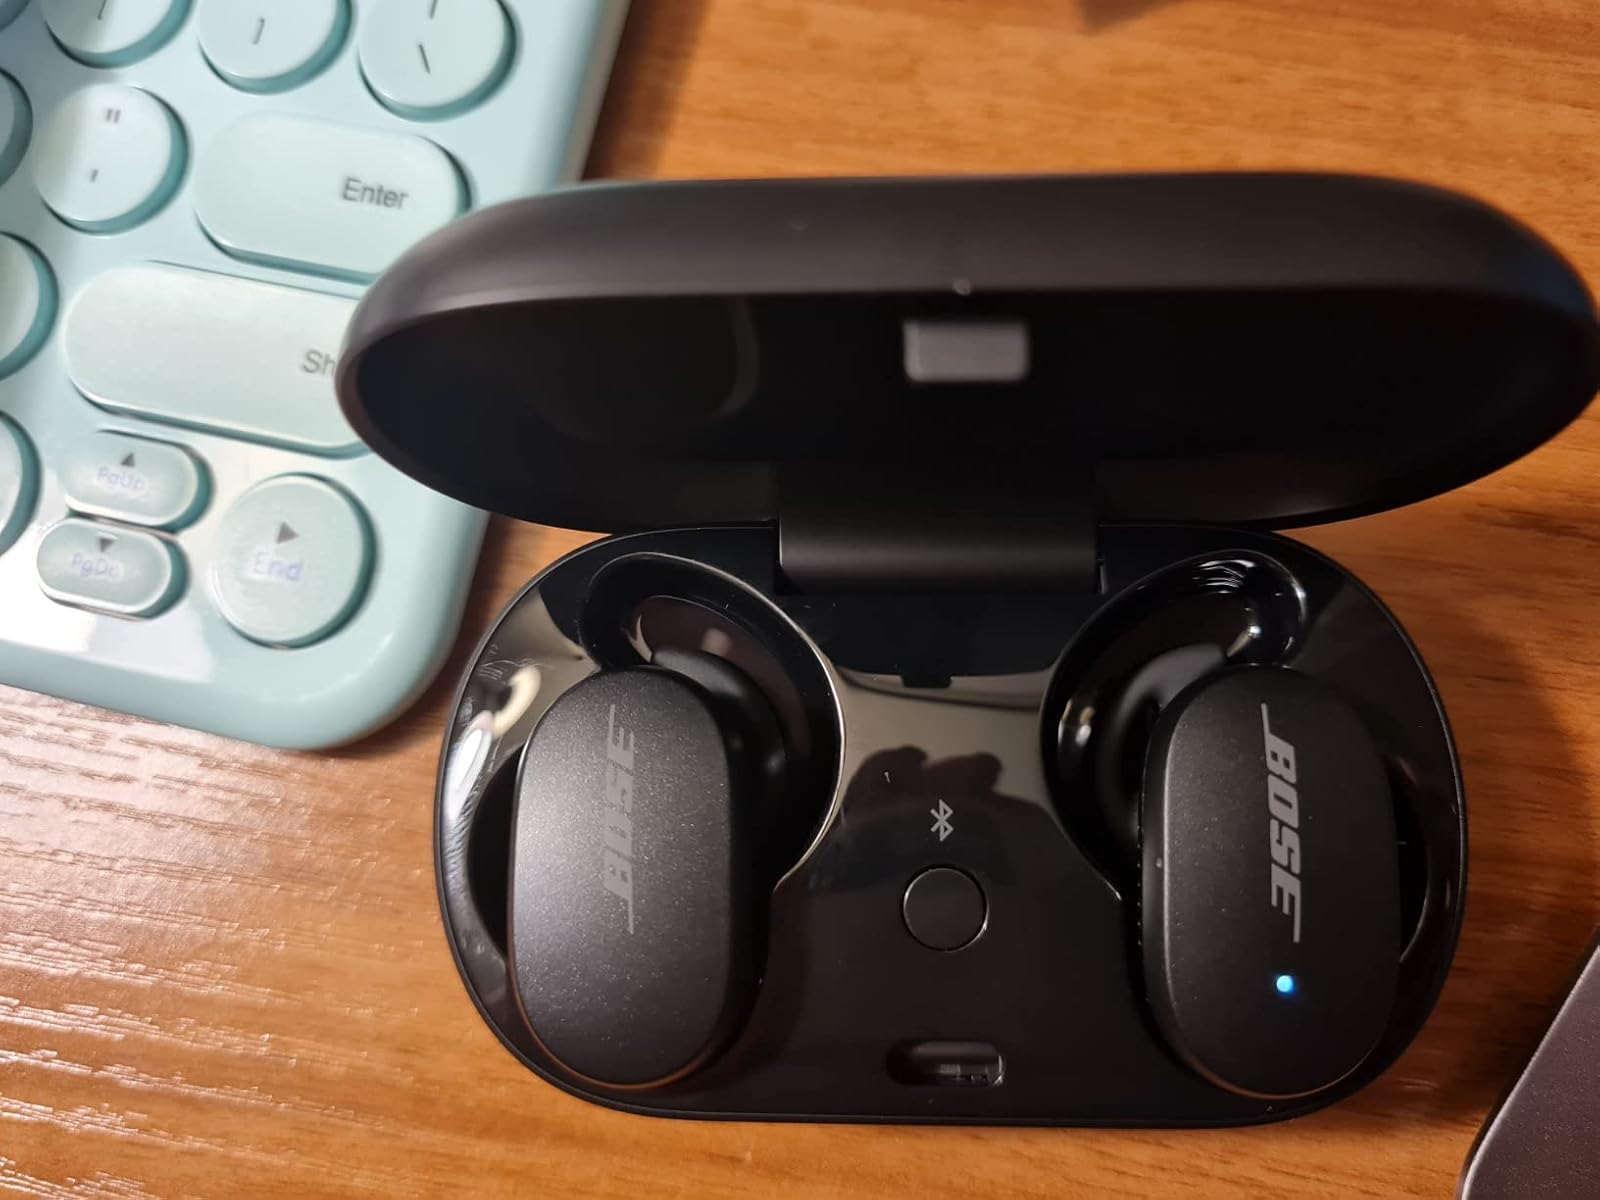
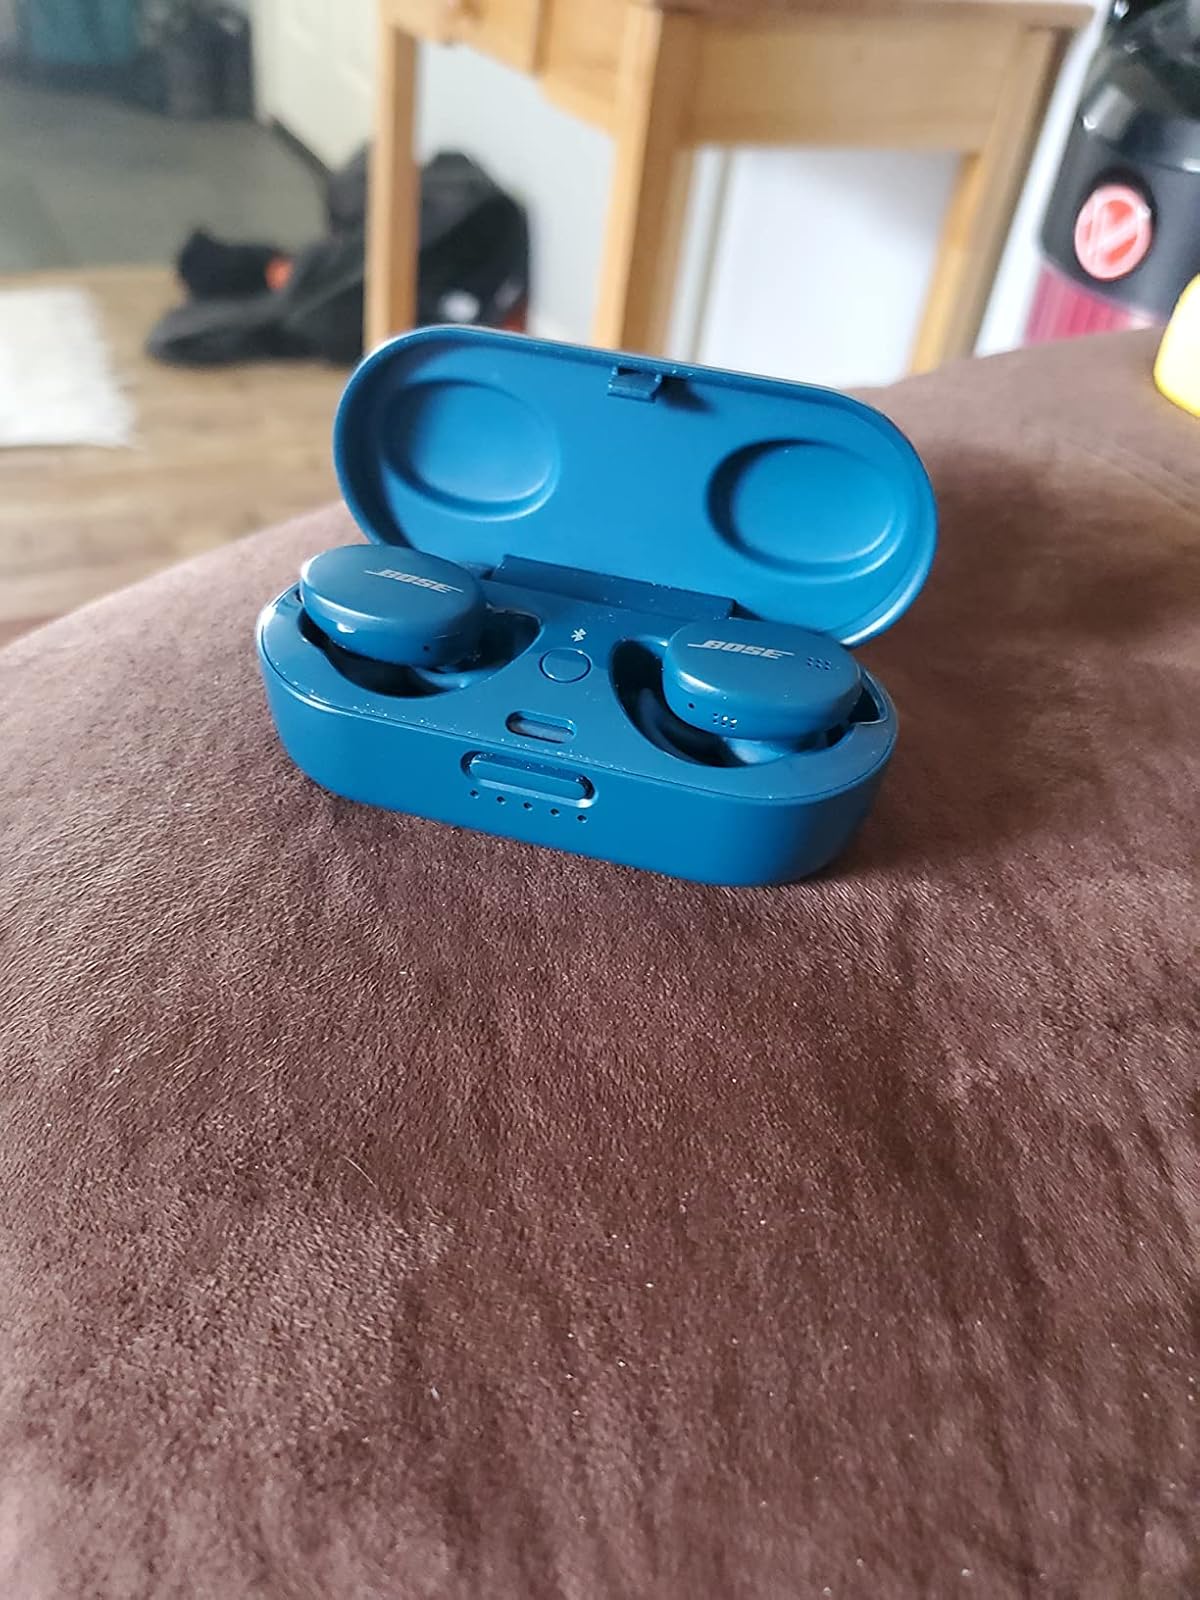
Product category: earbuds
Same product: no